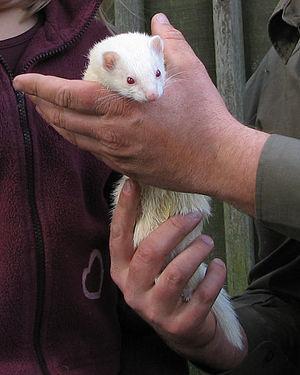
Le furet est un mustélidé exclusivement domestique du genre Mustela, genre qui comprend également la belette, l'hermine et le vison. C'est une sous-espèce de Mustela putorius domestiquée au cours du Iᵉʳ millénaire av. J.-C. et qui n'existe pas naturellement à l'état sauvage. Traditionnellement utilisé pour la chasse aux rongeurs près des habitations et au lapin dans les terriers, le furet est également élevé pour sa fourrure et comme animal de laboratoire. Il est de nos jours essentiellement apprécié comme animal de compagnie.